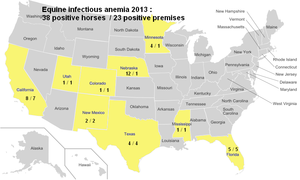
Situation de l'anémie infectieuse équine aux États-Unis en 2013. D'après les données de l'USDA
L'anémie infectieuse des équidés est une maladie infectieuse et contagieuse des équidés, due à un virus de la famille des Retroviridae. L'infection demeure souvent latente, mais peut s'exprimer cliniquement chez certains sujets. La maladie se traduit par une évolution le plus souvent chronique, semée d'épisodes aigus au cours desquels on constate de la fièvre, de l'abattement, de l'anémie, des œdèmes et de l'amaigrissement. Elle constitue une maladie virale majeure pour les Equidés, en raison de la pérennité de l'infection chez les sujets atteints et des pertes économiques qu'elle peut occasionner sur des sujets et des effectifs de grande valeur.